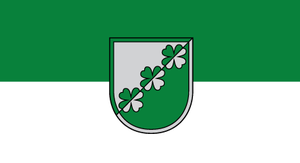
Mārupe est une municipalité de Lettonie située à la frontière sud-est de Riga, sur la rive gauche de la Daugava. Elle est bordée par Babītes novads, Olaines novads et par les voisinages de Rīga, à savoir Bieriņi, Beberbeķi, Pleskodāle, Mūkupurvs et Atgāzene. Son centre administratif se trouve à Mārupe.